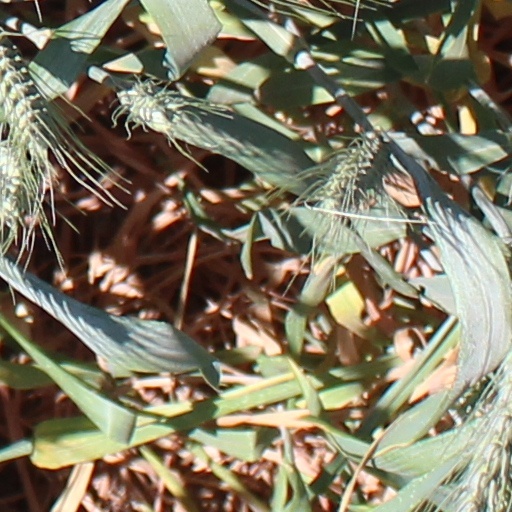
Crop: wheat